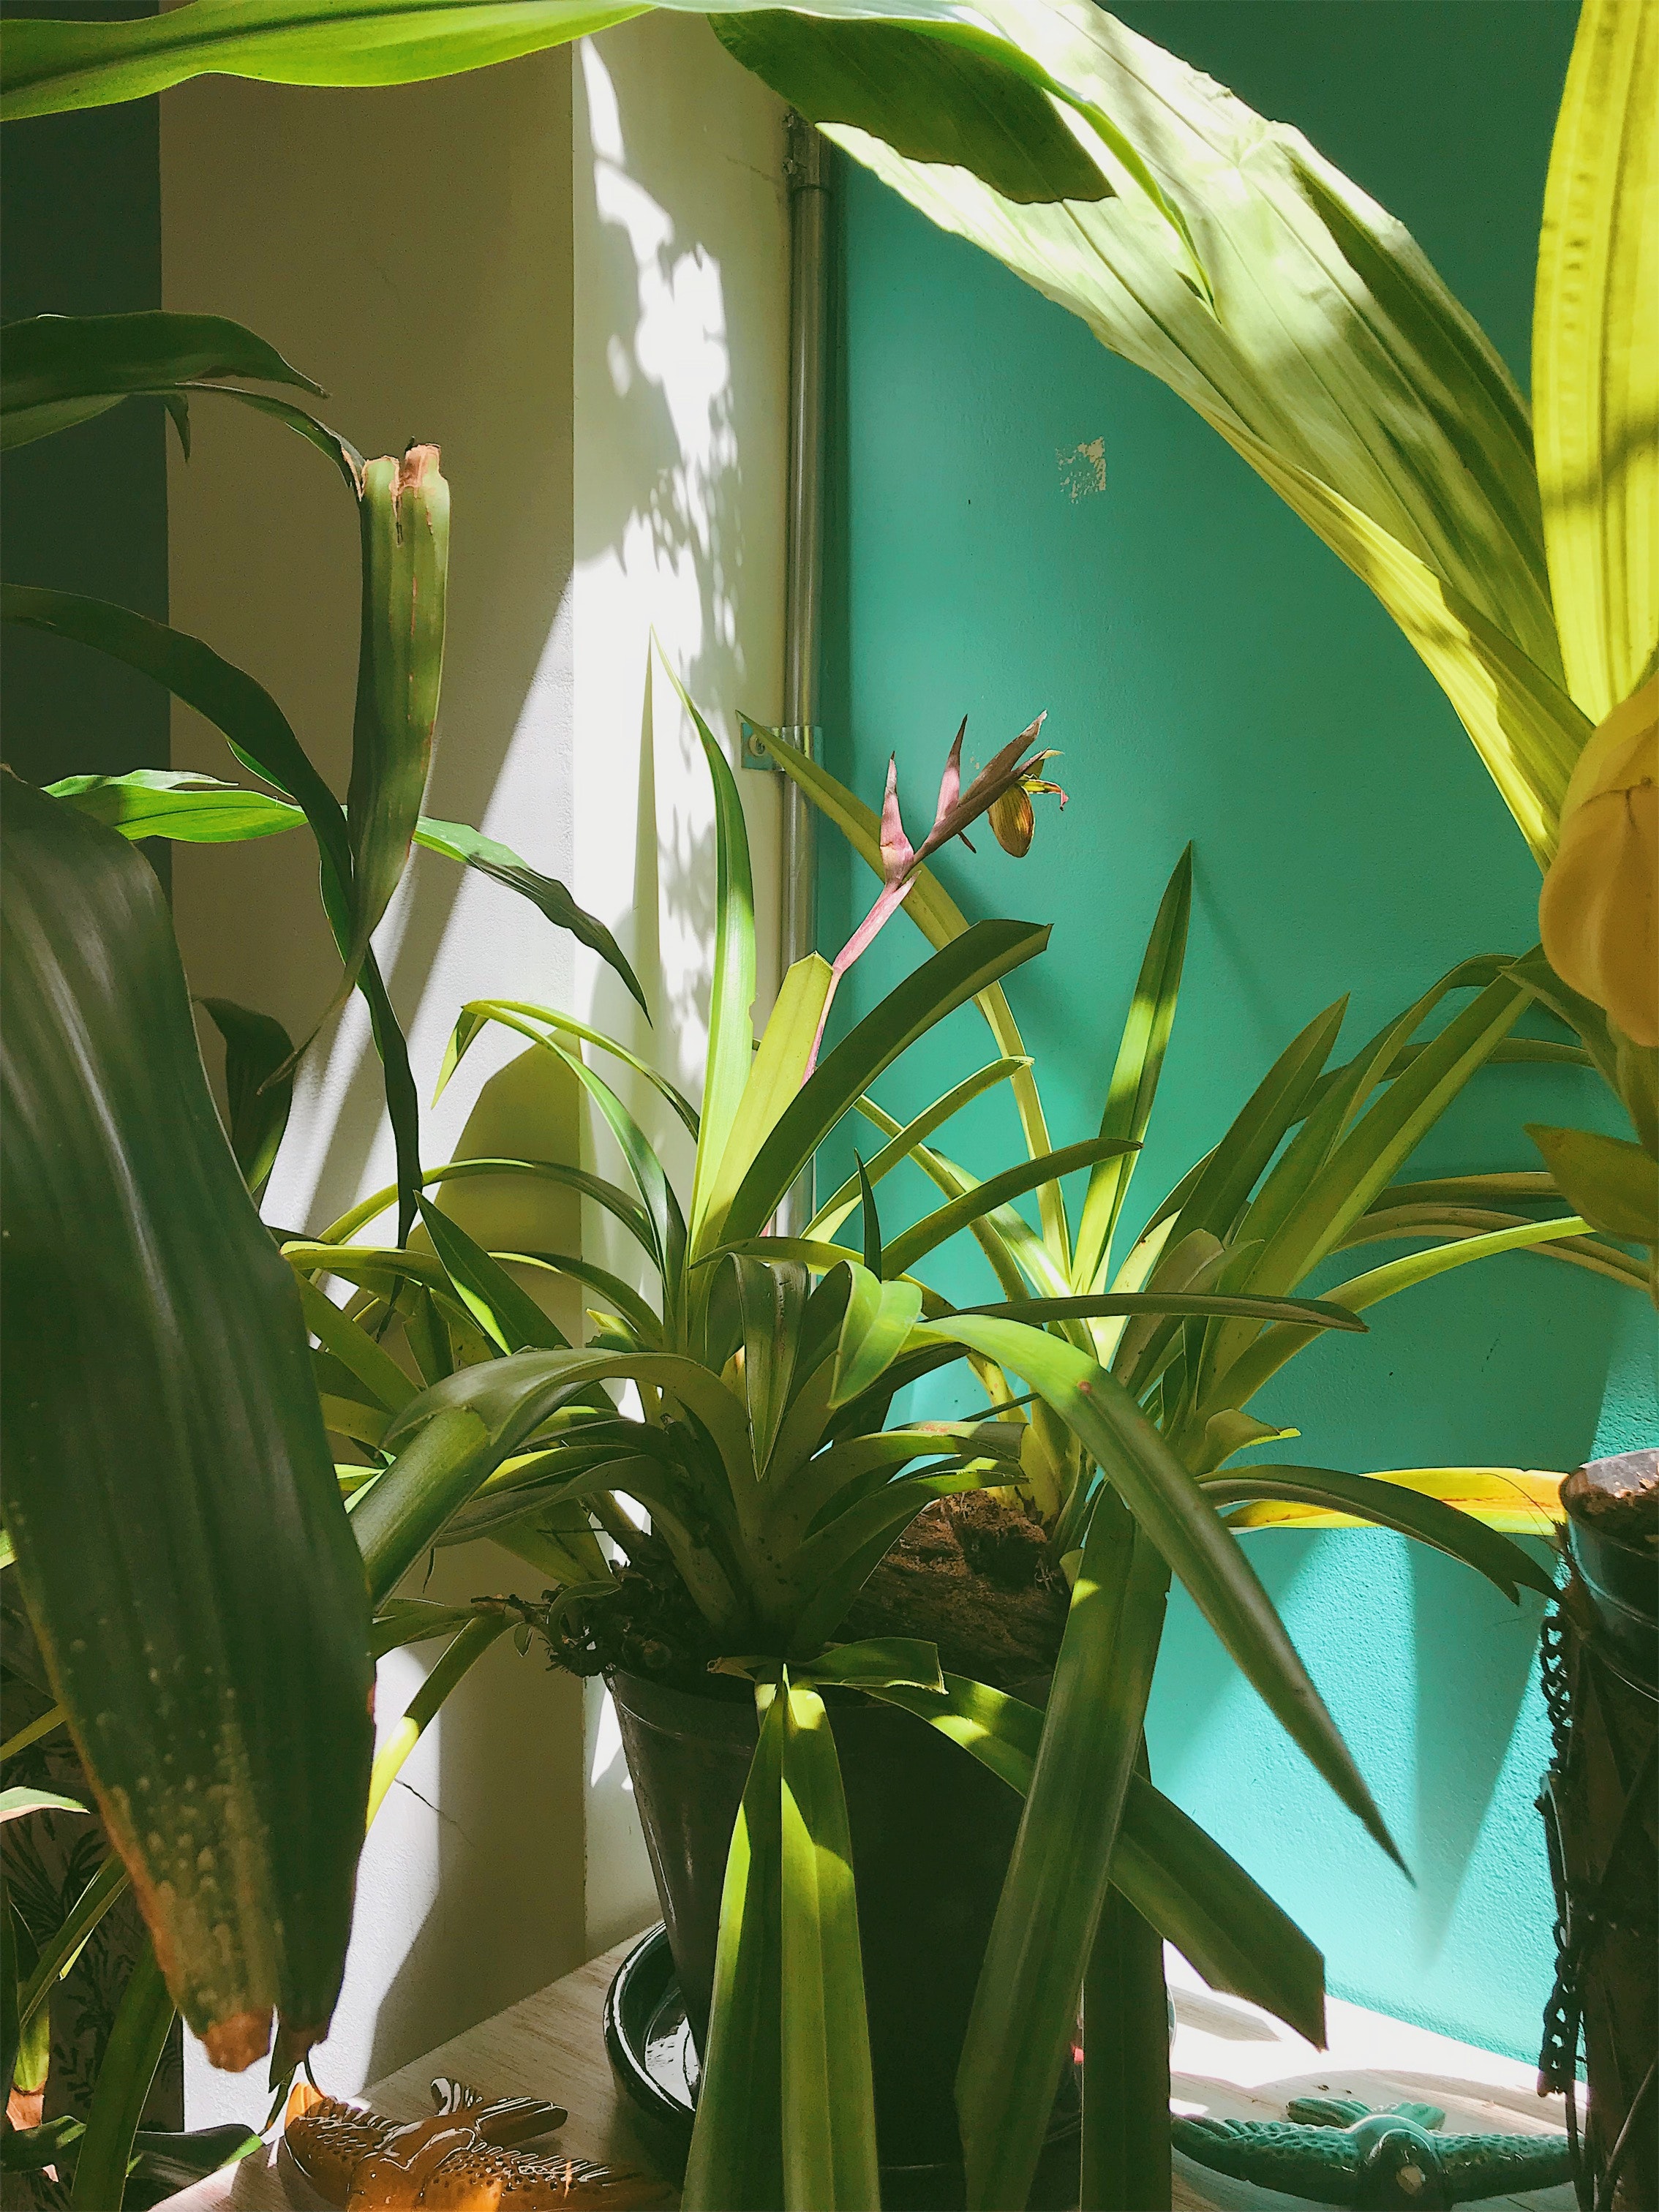
flower, terrestrial plant, plant, houseplant, leaf, vegetation, botany, flowering plant, ti plant, plant stem